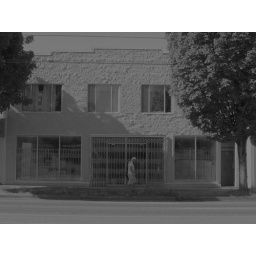
This building is near or at the cross section of Victoria Dr. in Vancouver